Francis Capra

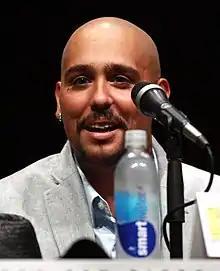
Capra at San Diego Comic Con in 2013

Francis Cordero Capra (born April 27, 1983) is an American actor. He has played the roles of Max Connor in "Kazaam", and Eli "Weevil" Navarro in the TV series "Veronica Mars".